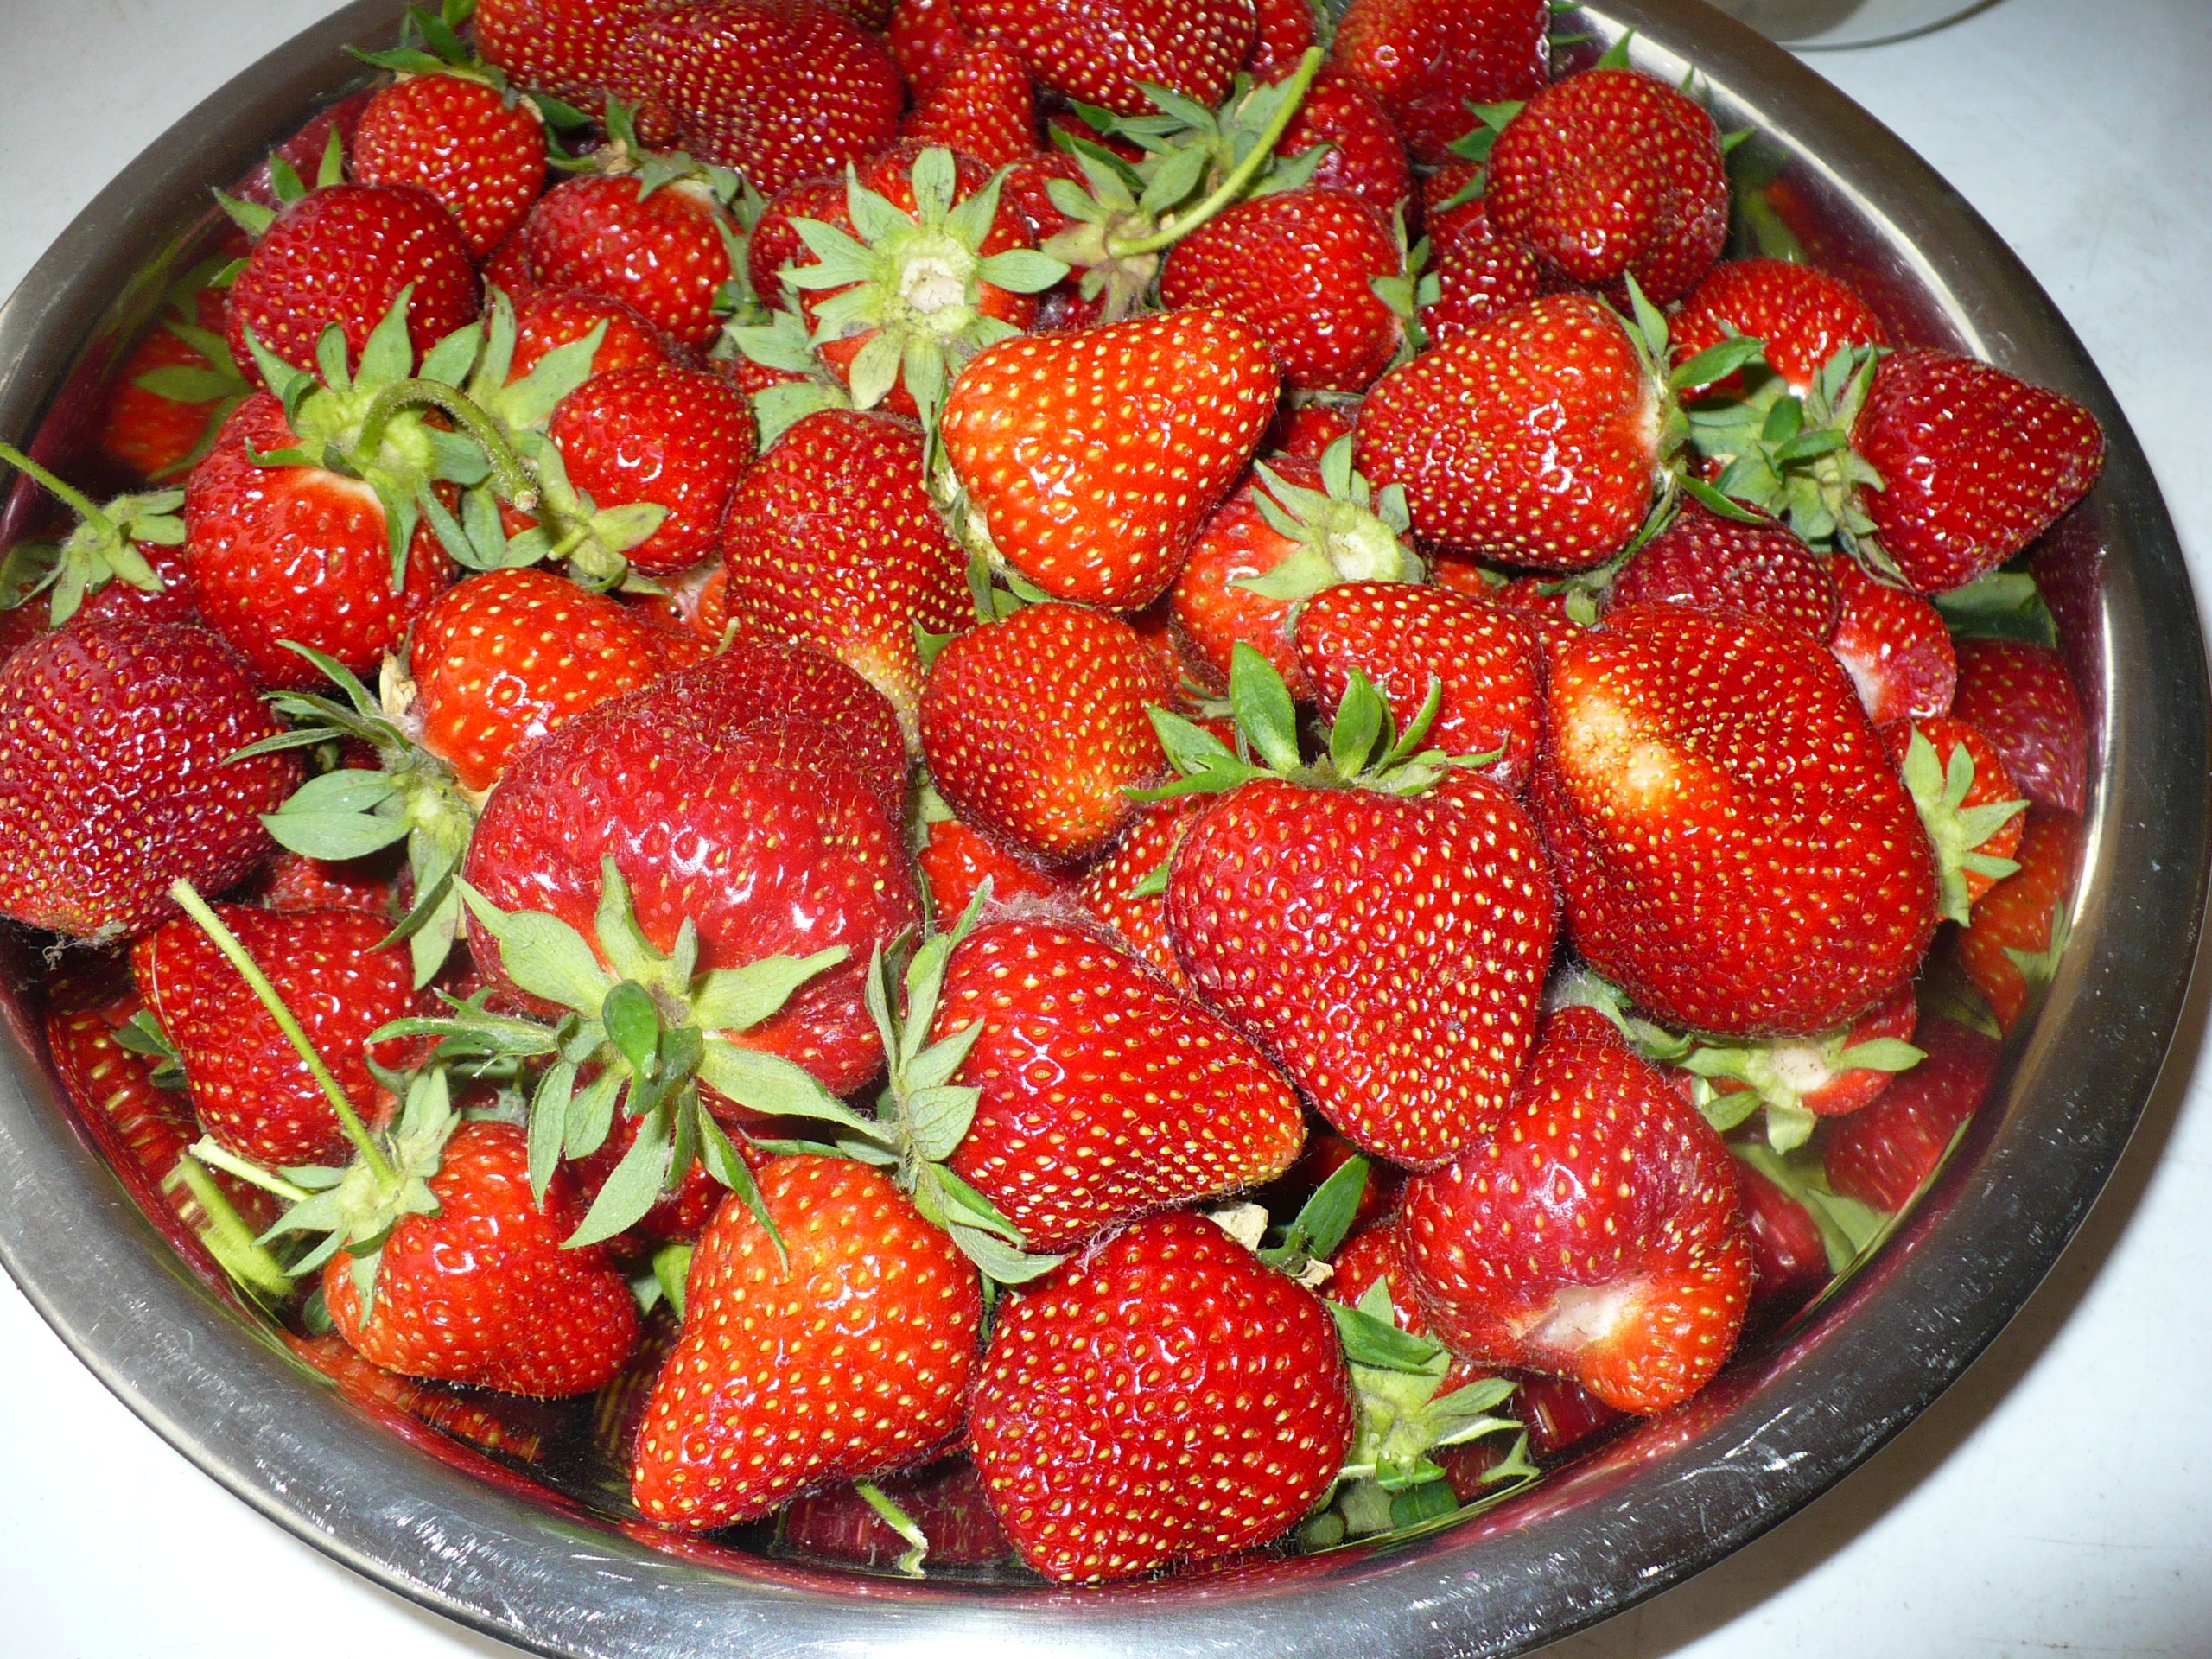
plant, fruit, summer, food, produce, strawberry, strawberries, red fruit, frutti di bosco